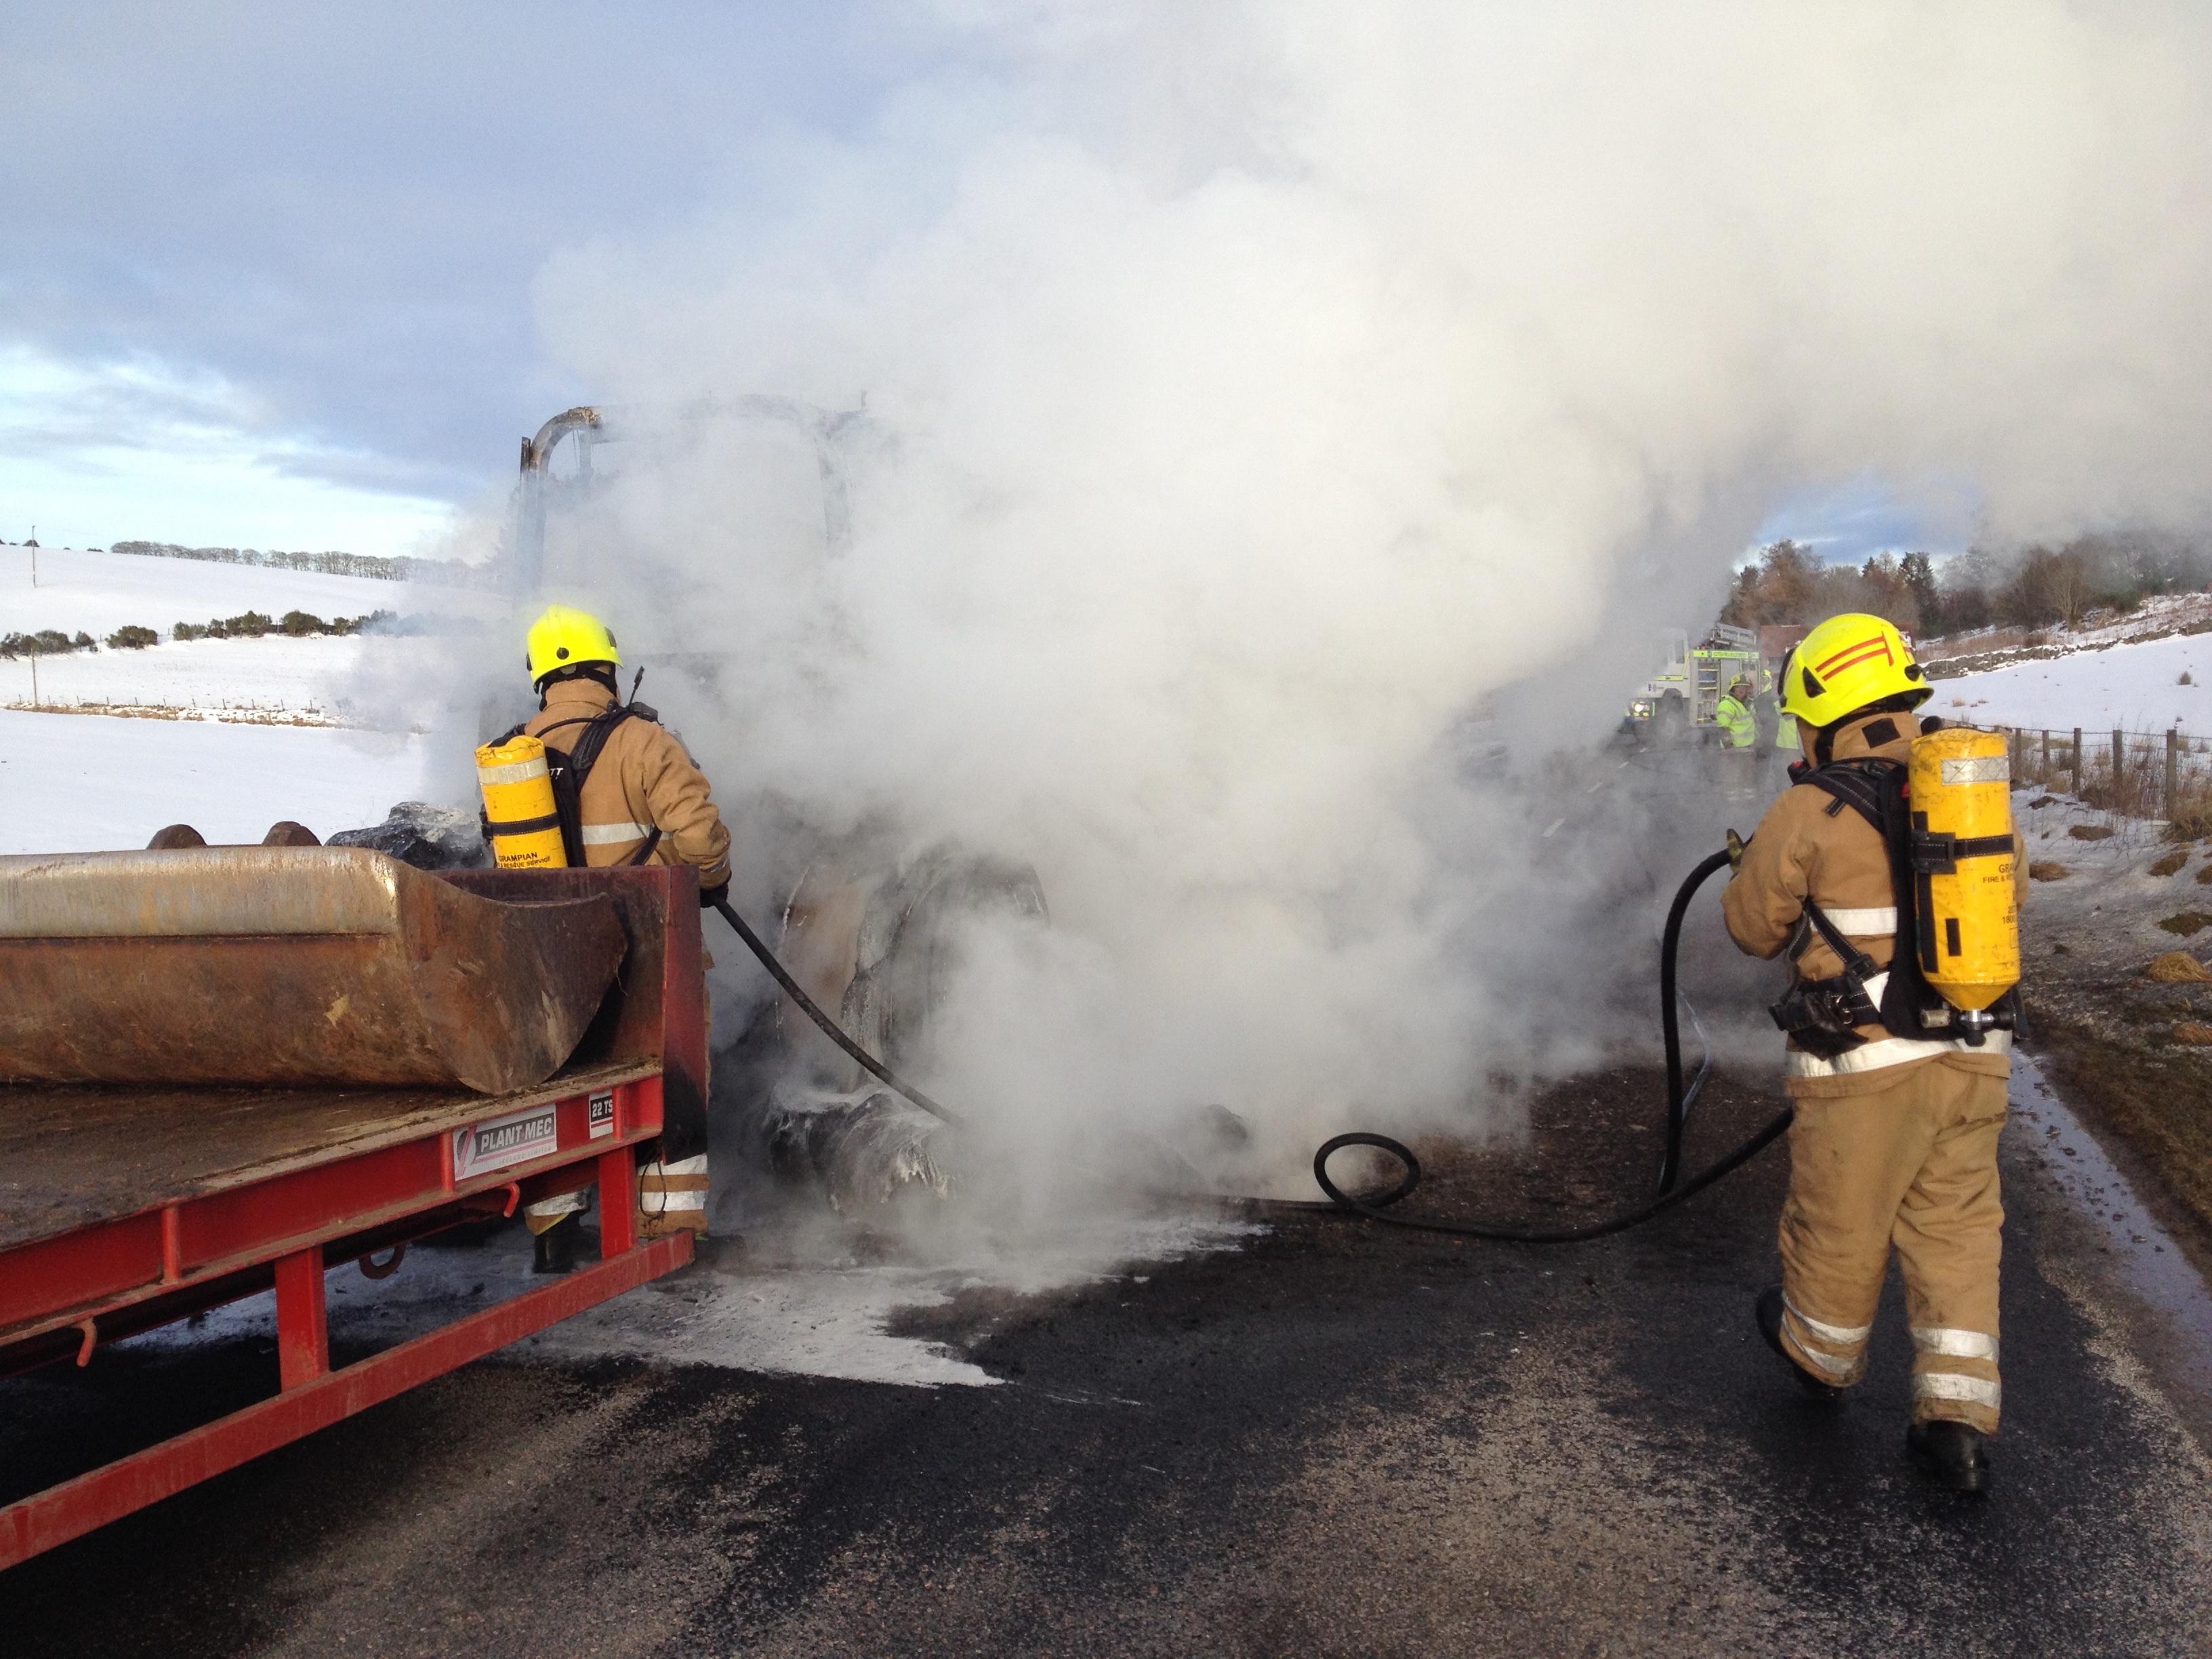
asphalt, fire, firefighter, geological phenomenon